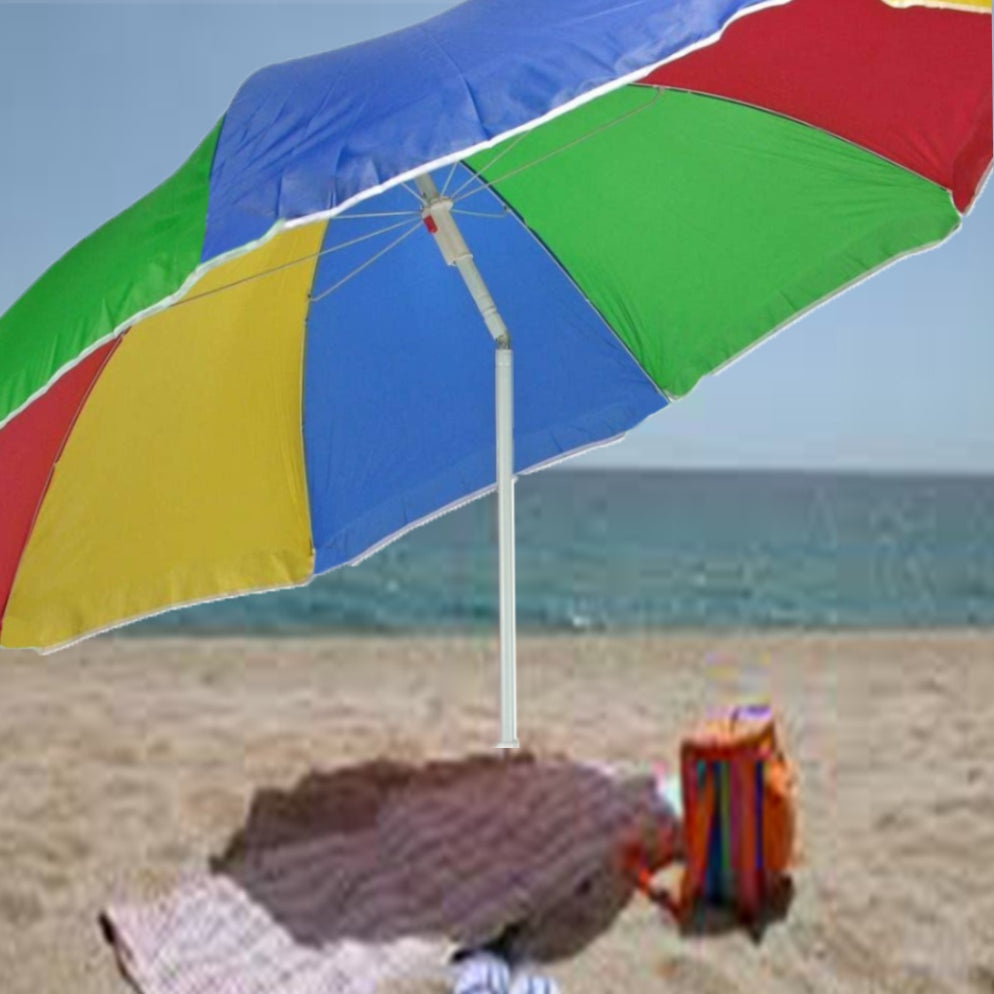
Sun Protection Water Proof Fabric Polyester Garden Umbrella for Beach, Lawn
Brand: gmaxshoppy.com
Garden Beach Sun Protection Waterproof Umbrella (Multicolor) This umbrella-usage in activities, resorts, and exhibitions. They also make for excellent and advertising tools which can reach your target audience very effectively. These umbrellas are provided in different types such as; garden umbrella for advertisement garden umbrella for advertisement, beach umbrella, garden umbrella and outdoor advertising umbrella. Features -Easy To Carry -Easy To Install -Top Most Utility Item. -Durable -Good For Sun Protection -Ideal For Rain Protection -Attract Clients From Far -Extremely Eye Catcher Specifications: Material :Nylon Taffeta Color : Blue And White Size : 6 Feet Dia Round. Height 90 Style : Four Panel Red And Four Panel White Weight: 1.200 Kg Net. 1.500 Kg Usage: -Garden -Beach -Resort -Sun Protection -Sales Promotion -Office On The Road
Category: Home & Garden > Parasols & Rain Umbrellas > Parasols